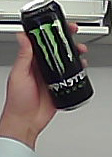
Product: monster_energydrink